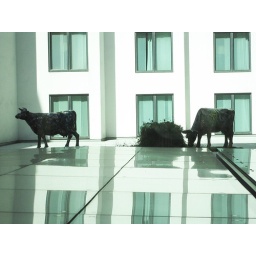
the swissotel has these two colorful cows in the center of their building--you can see them from the elevator....